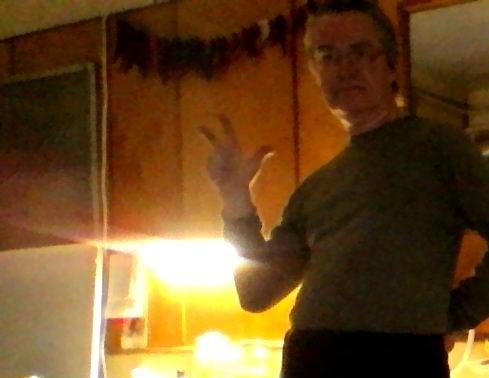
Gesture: three2